Commezzadura

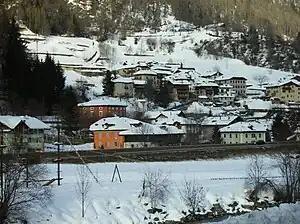
winter view of the town

Commezzadura (local dialect: "Comezadurå") is a "comune" (municipality) in Trentino in the northern Italian region Trentino-Alto Adige/Südtirol, located about northwest of Trento. As of 31 December 2004, it had a population of 944 and an area of .